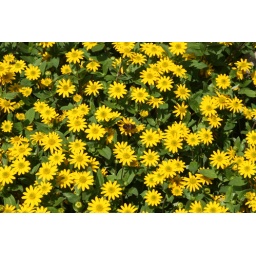
bee in yellow flowers